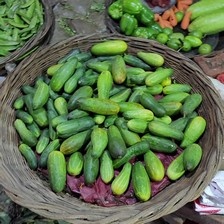
Label: cucumber